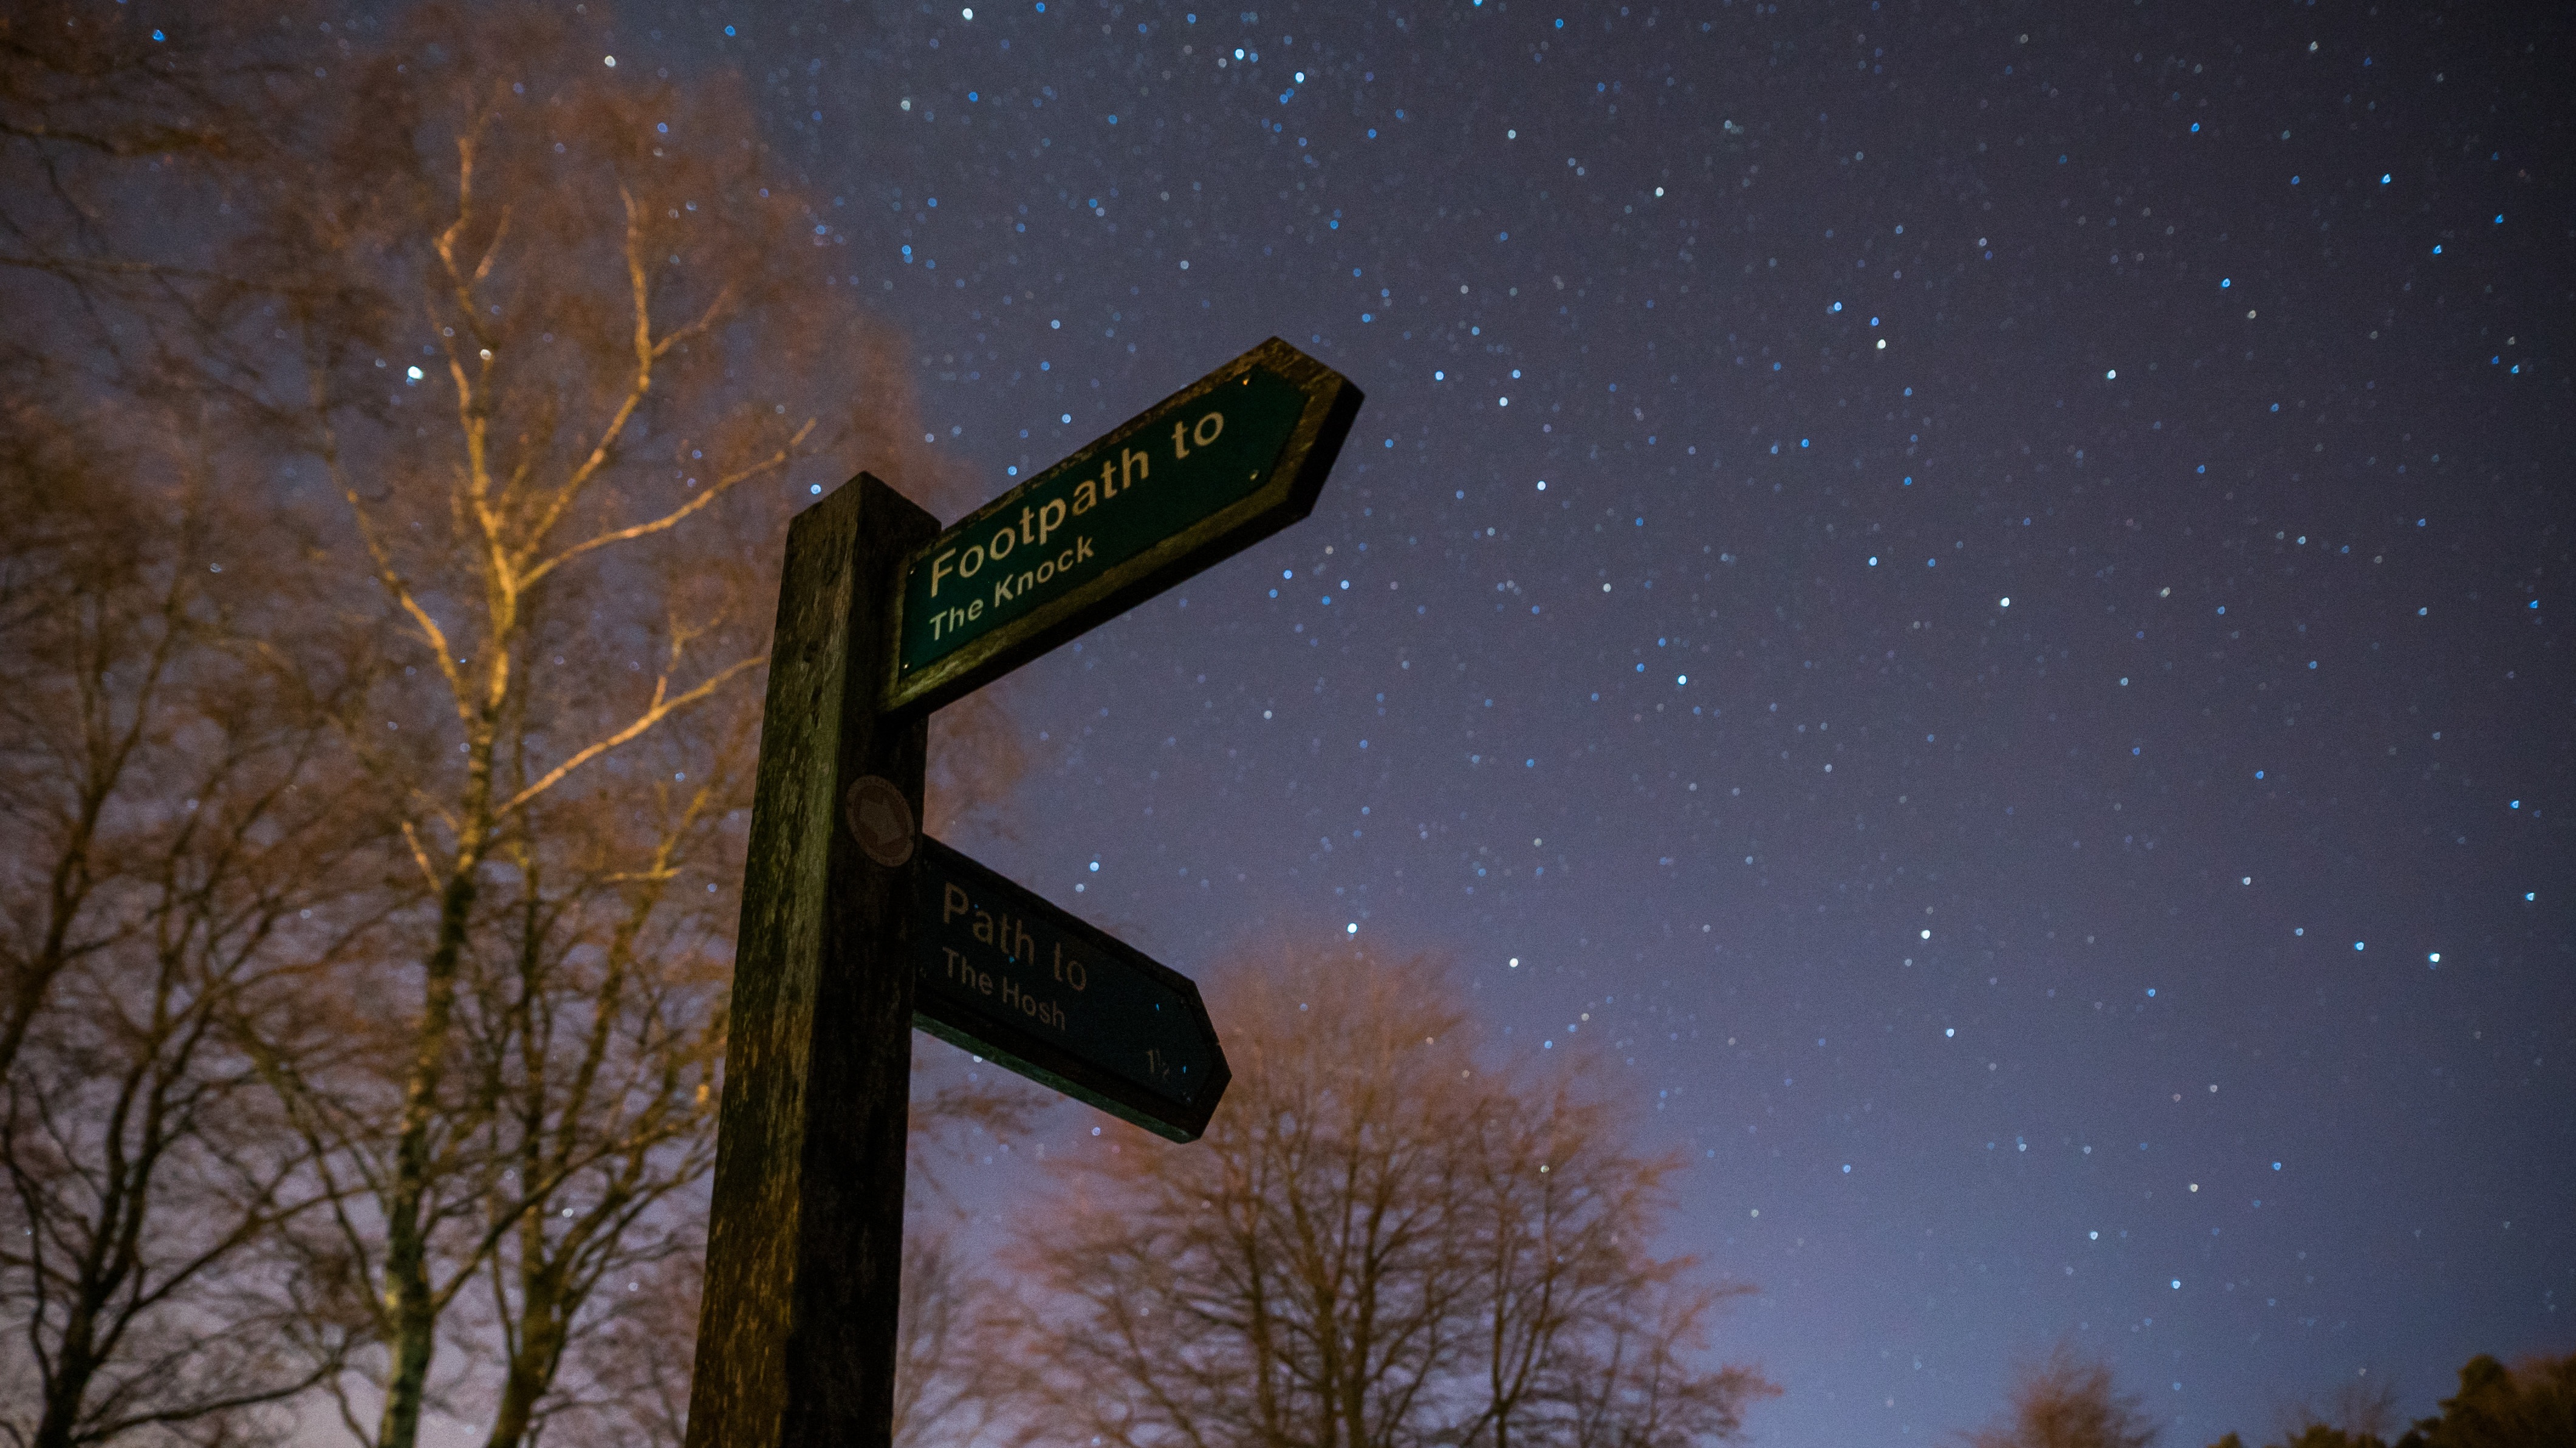
snow, light, sky, night, star, dark, space, weather, vast, calm, blue, galaxy, world, clouds, exposure, astronomy, earth, stars, way, milky, astro, midnight, outer, astronomical object